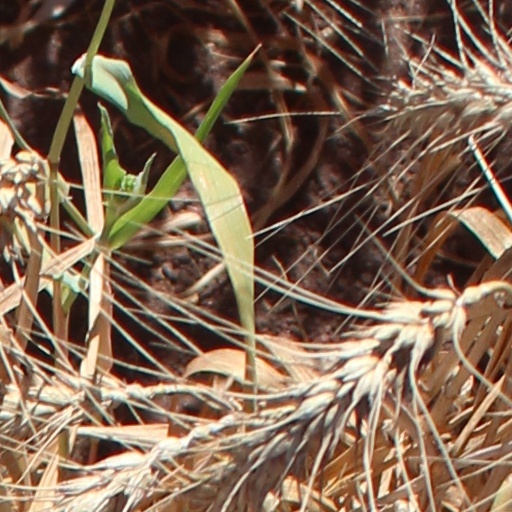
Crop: wheat